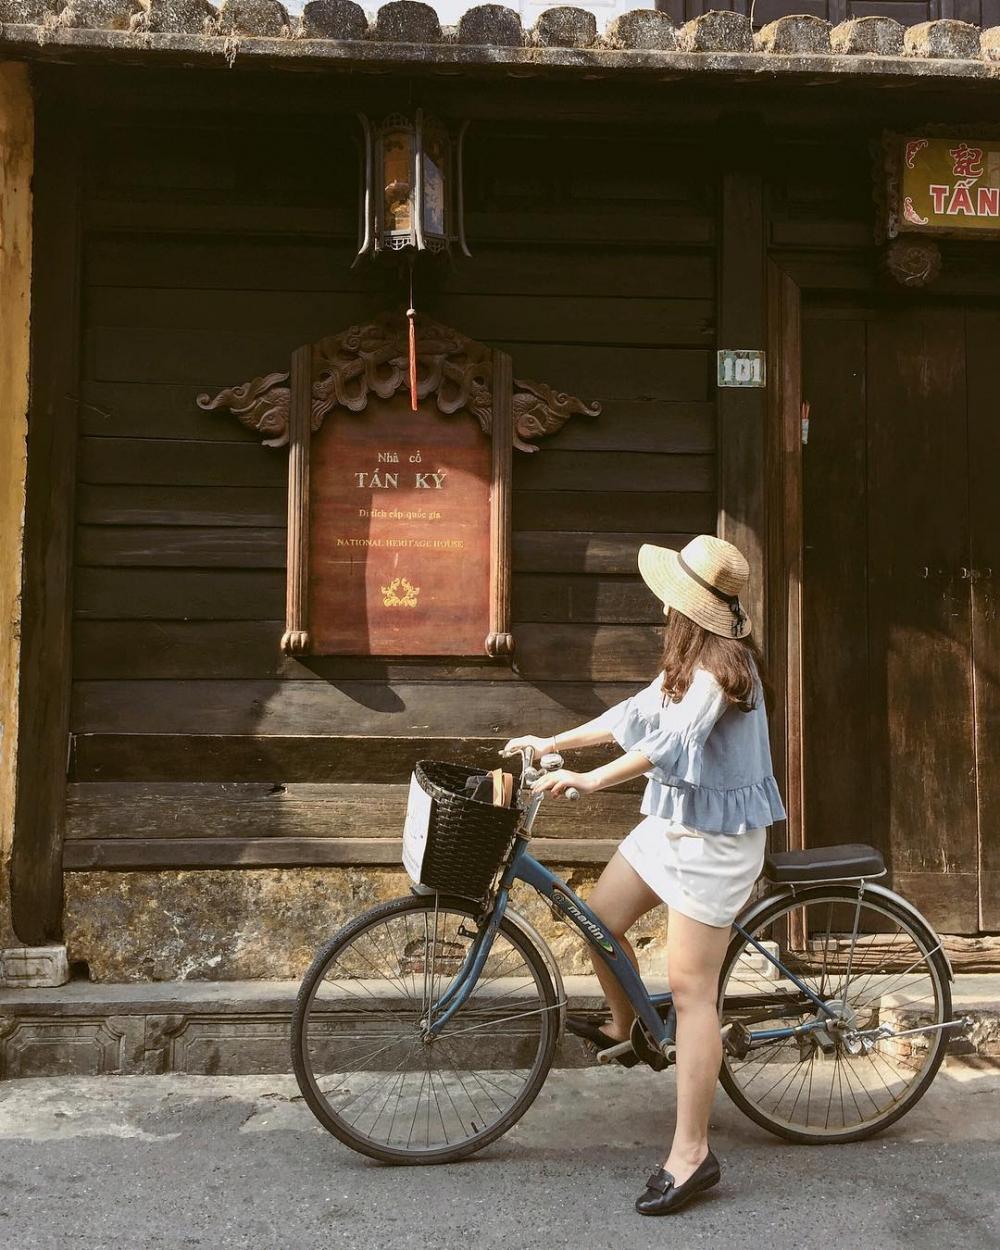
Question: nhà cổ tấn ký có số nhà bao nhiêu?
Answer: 101